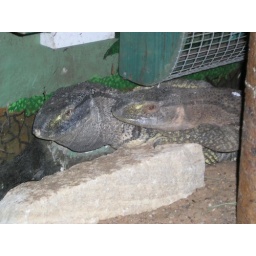
new at the zoo 2 black fronted monitor lizards 2 females and 1 male located in the Bonobo house